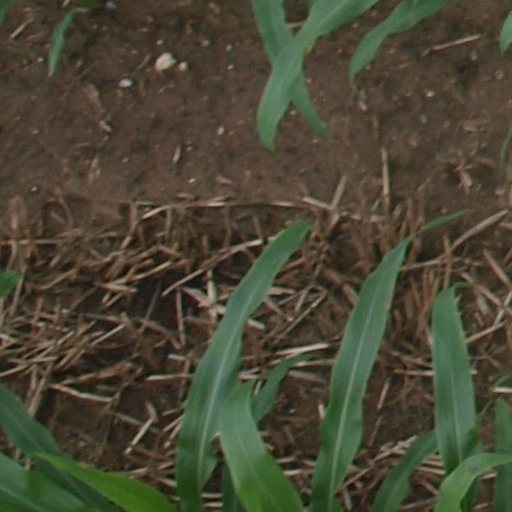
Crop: maize; corn